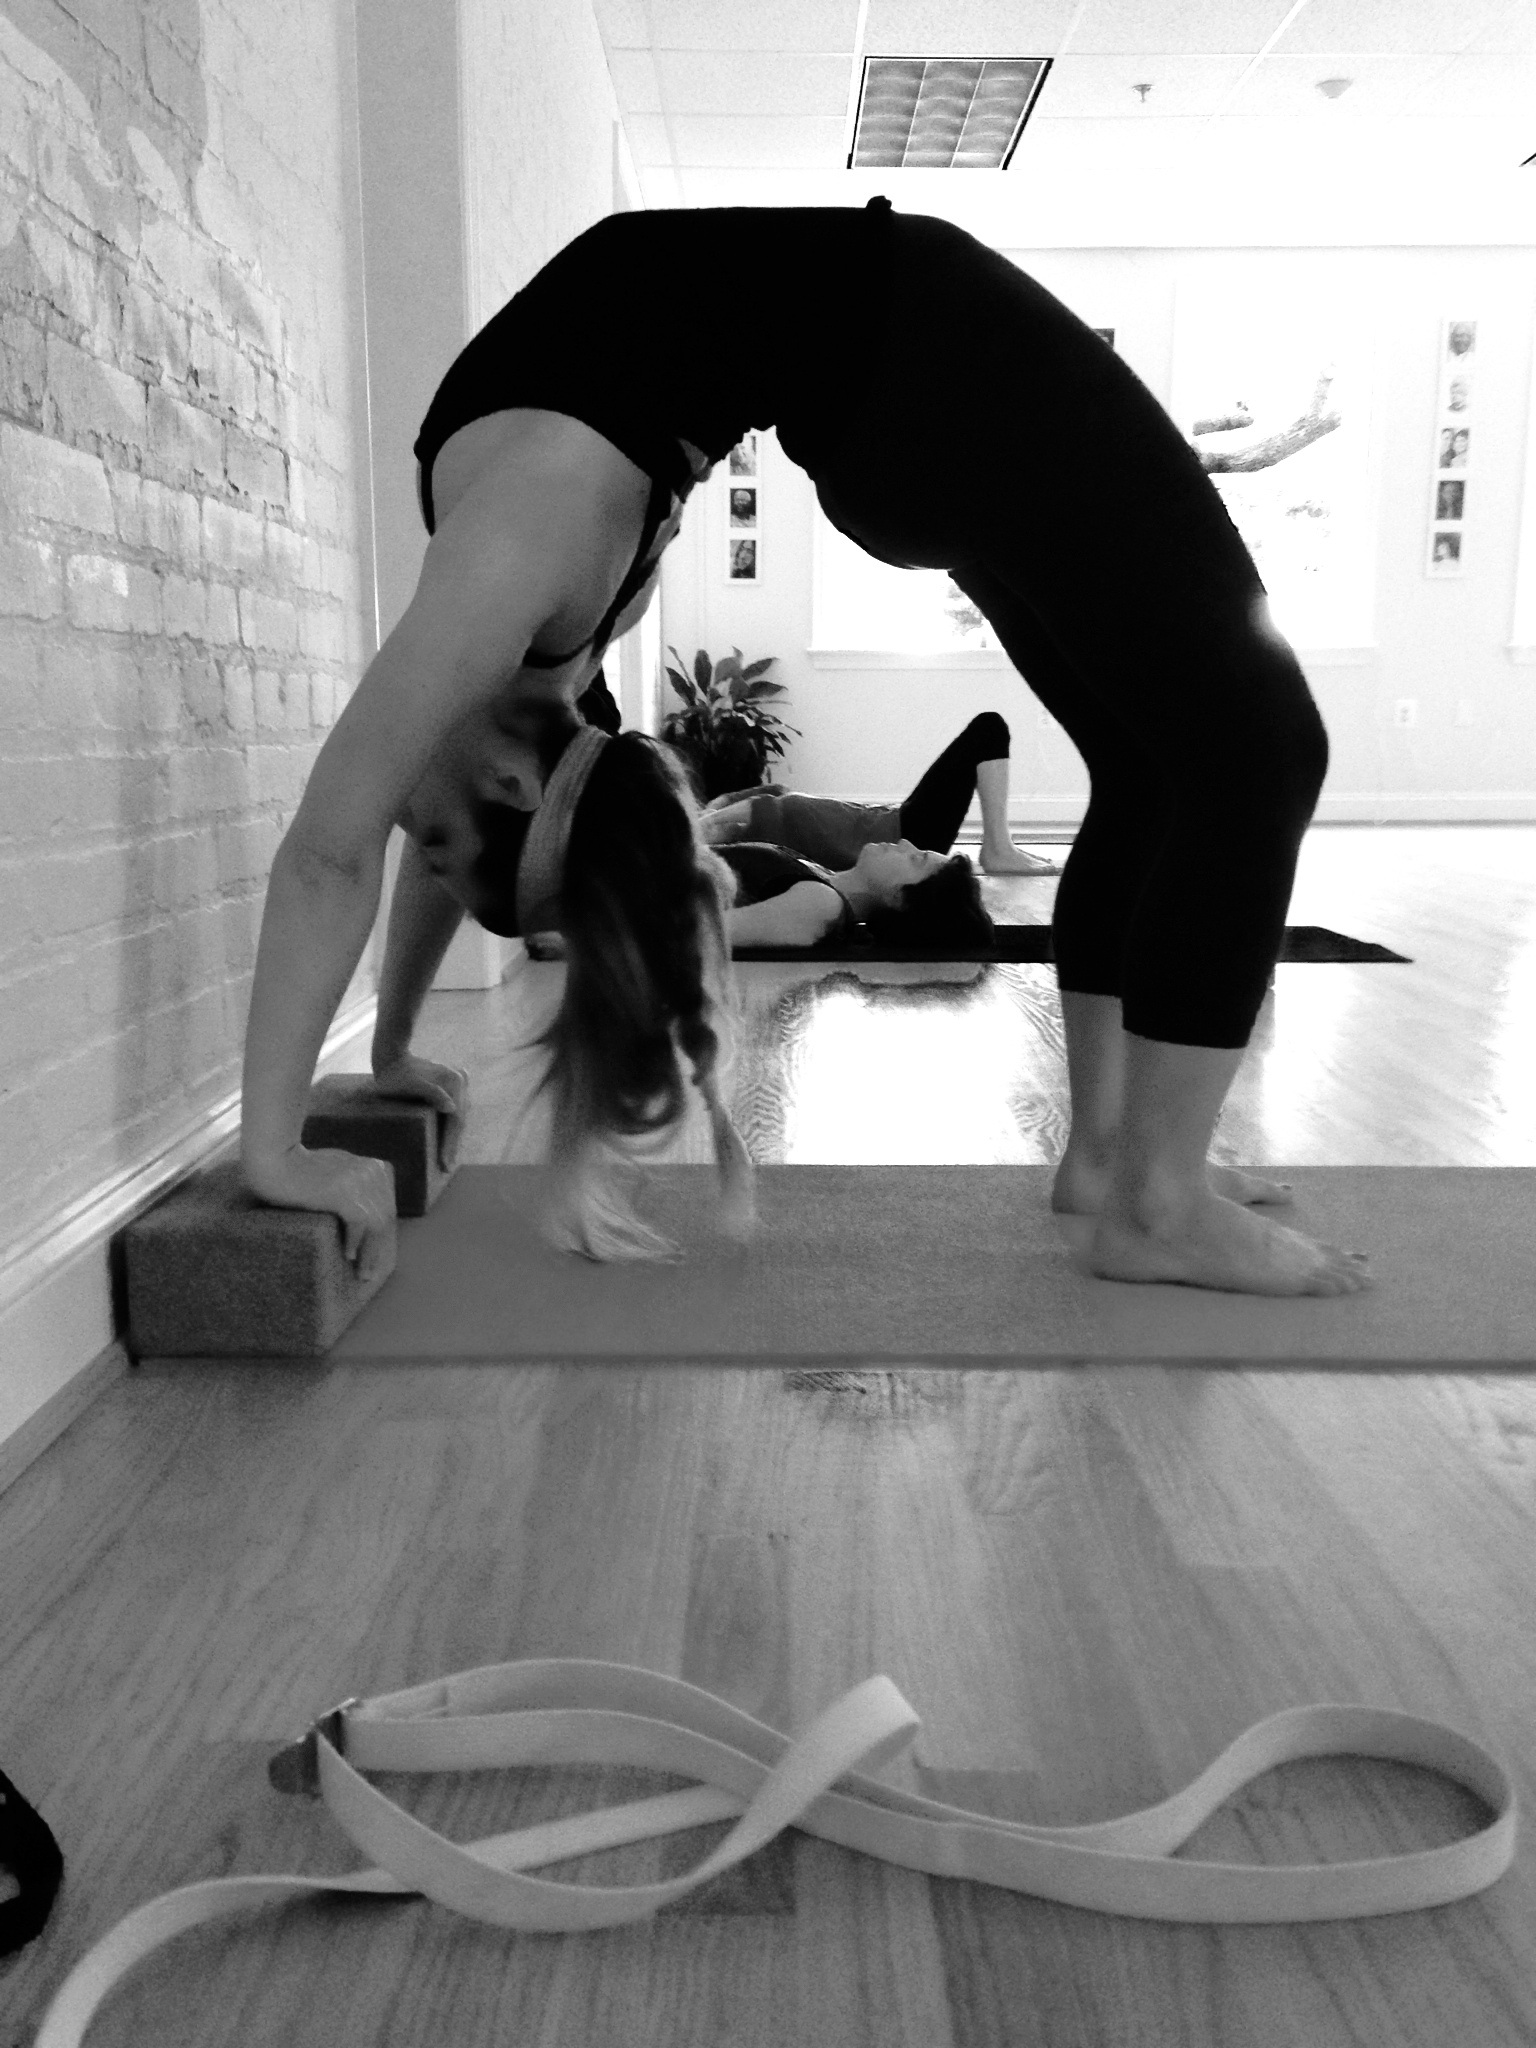
black and white, white, photography, leg, relax, peaceful, sitting, peace, calm, exercise, black, monochrome, lifestyle, health, fitness, zen, spiritual, energy, relaxation, meditation, sports, yoga, pose, lotus, mind, image, body, harmony, meditating, spirituality, wellness, monochrome photography, human positions, physical fitness